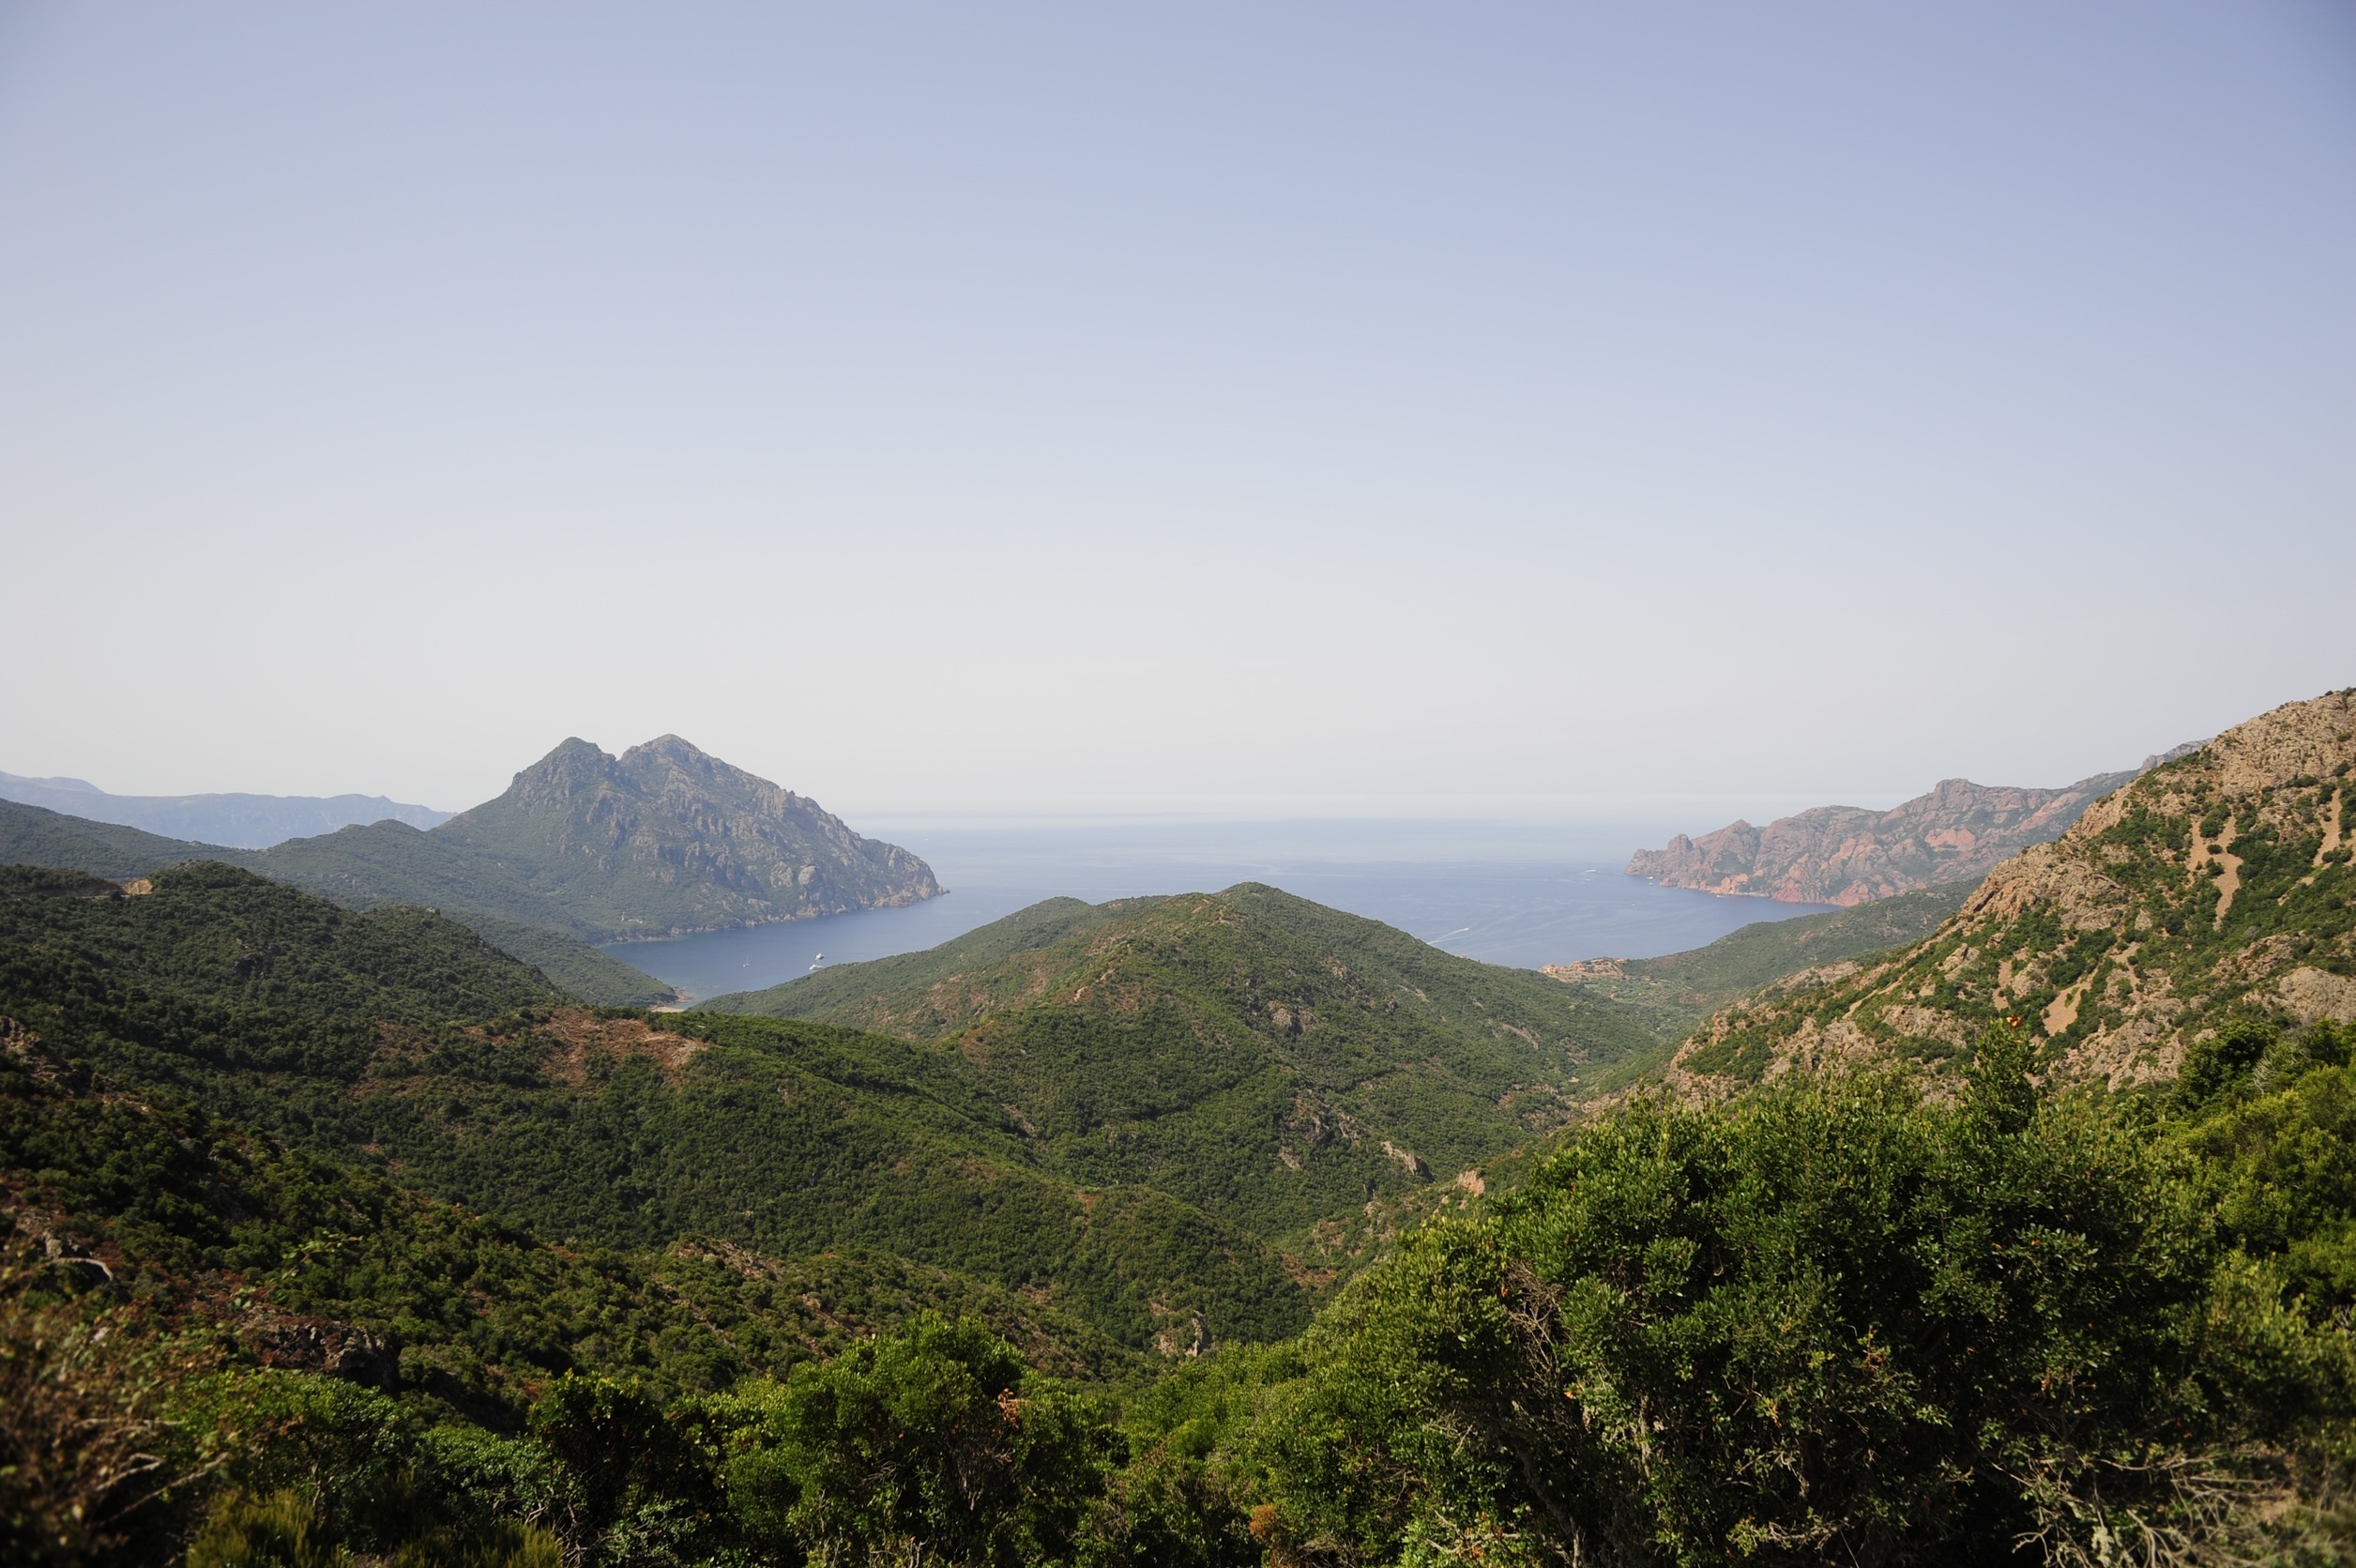
landscape, sea, coast, nature, ocean, wilderness, walking, mountain, mist, hill, shore, adventure, view, valley, mountain range, coastline, wild, scenic, seascape, bay, rough, national park, ridge, hills, mountains, plateau, fell, landform, mountain pass, geographical feature, mountainous landforms